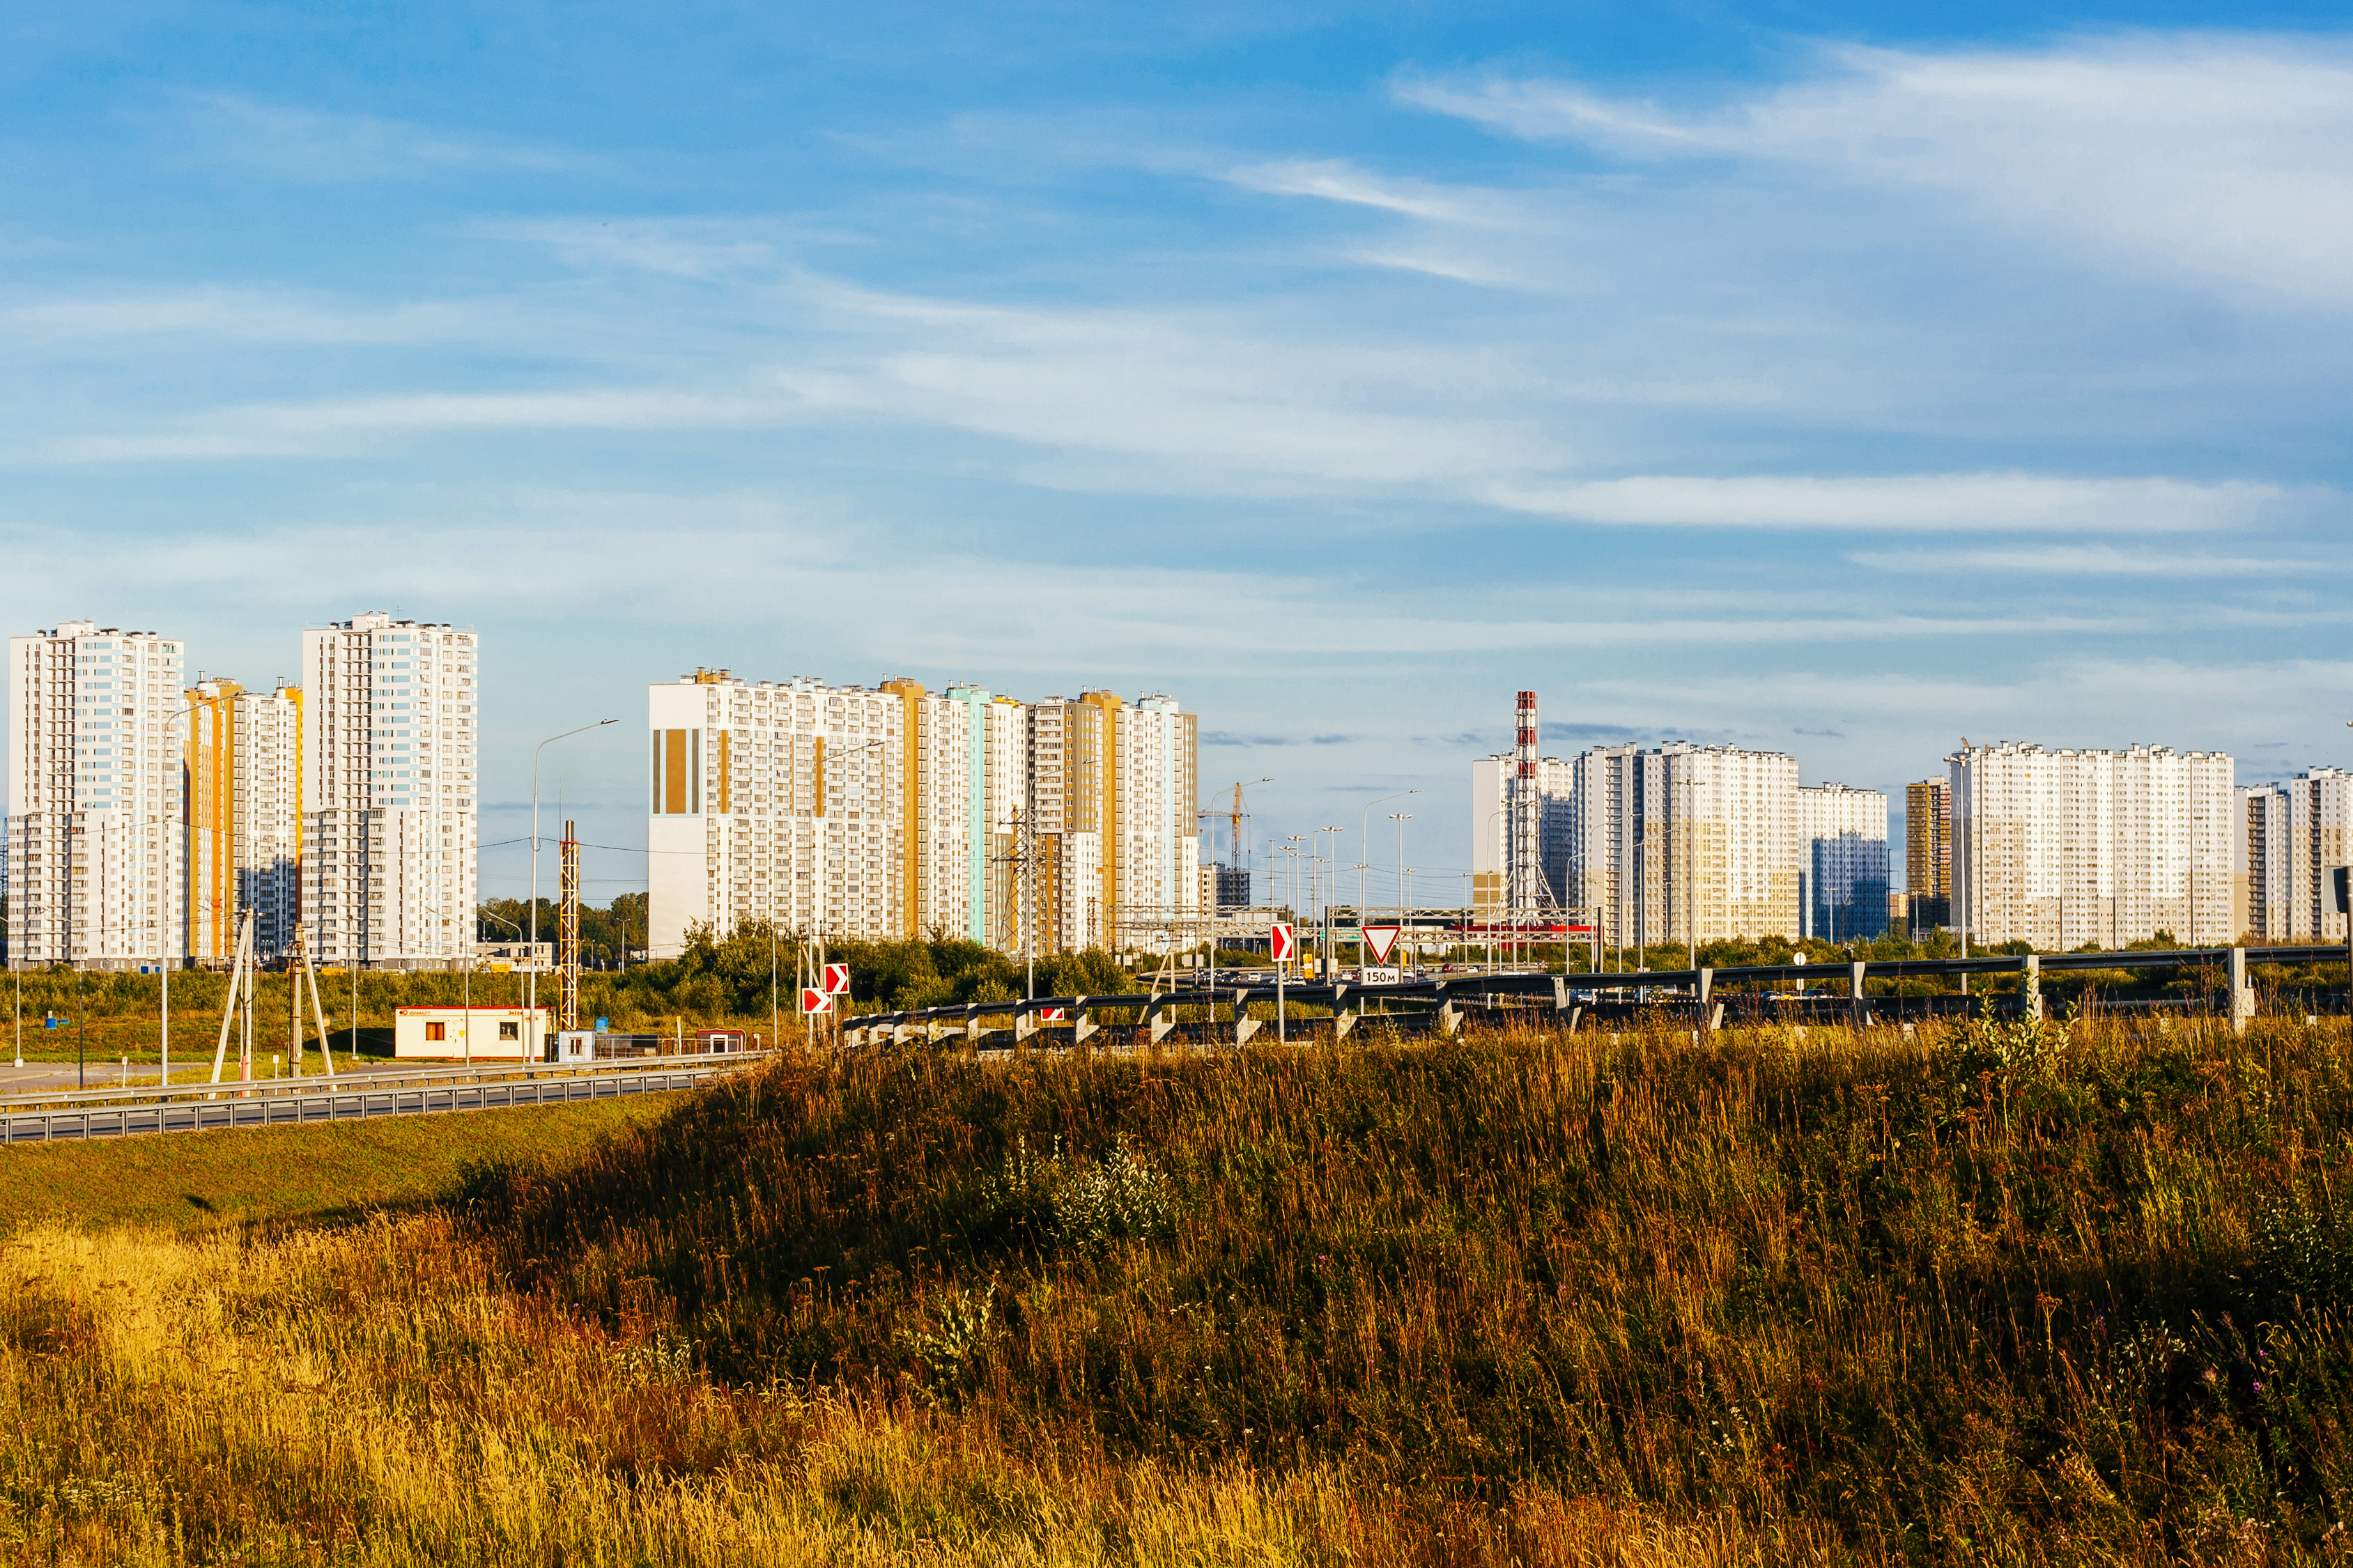
images, sky, cloud, building, plant, skyscraper, natural landscape, tree, tower block, grass, condominium, house, residential area, horizon, cityscape, landscape, plain, meadow, city, urban design, grassland, urban area, metropolis, field, prairie, road, pasture, downtown, cumulus, mixed use, spring, hill, tower, evening, commercial building, steppe, suburb, electricity, skyline, headquarters, facade, apartment, corporate headquarters, farm, reflection